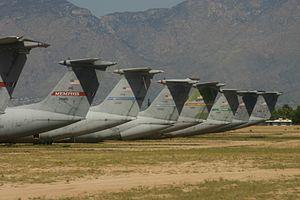
Le Lockheed C-141 Starlifter est un avion de transport militaire stratégique et tactique fabriqué par le constructeur aéronautique américain Lockheed dans les années 1960.